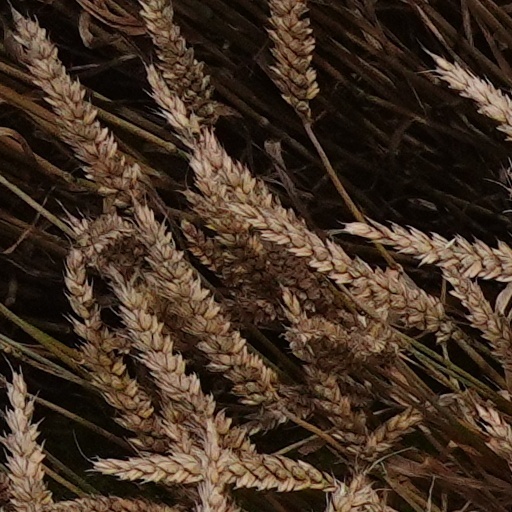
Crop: wheat